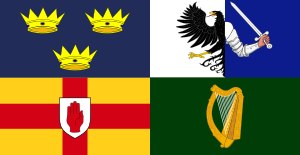
Provinser i Irland
Firprovinsflaget.
Øen Irland er historisk inddelt i fire provinser. De er yderligere inddelt i 32 grevskaber. Provinserne bruges ikke som administrative inddelinger i dag, da man i stedet bruger grevskaberne i Republikken Irland og distrikter i Nordirland.